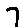
Label: 7